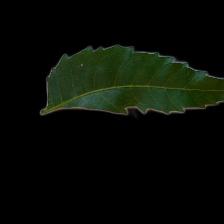
Plant: Neem